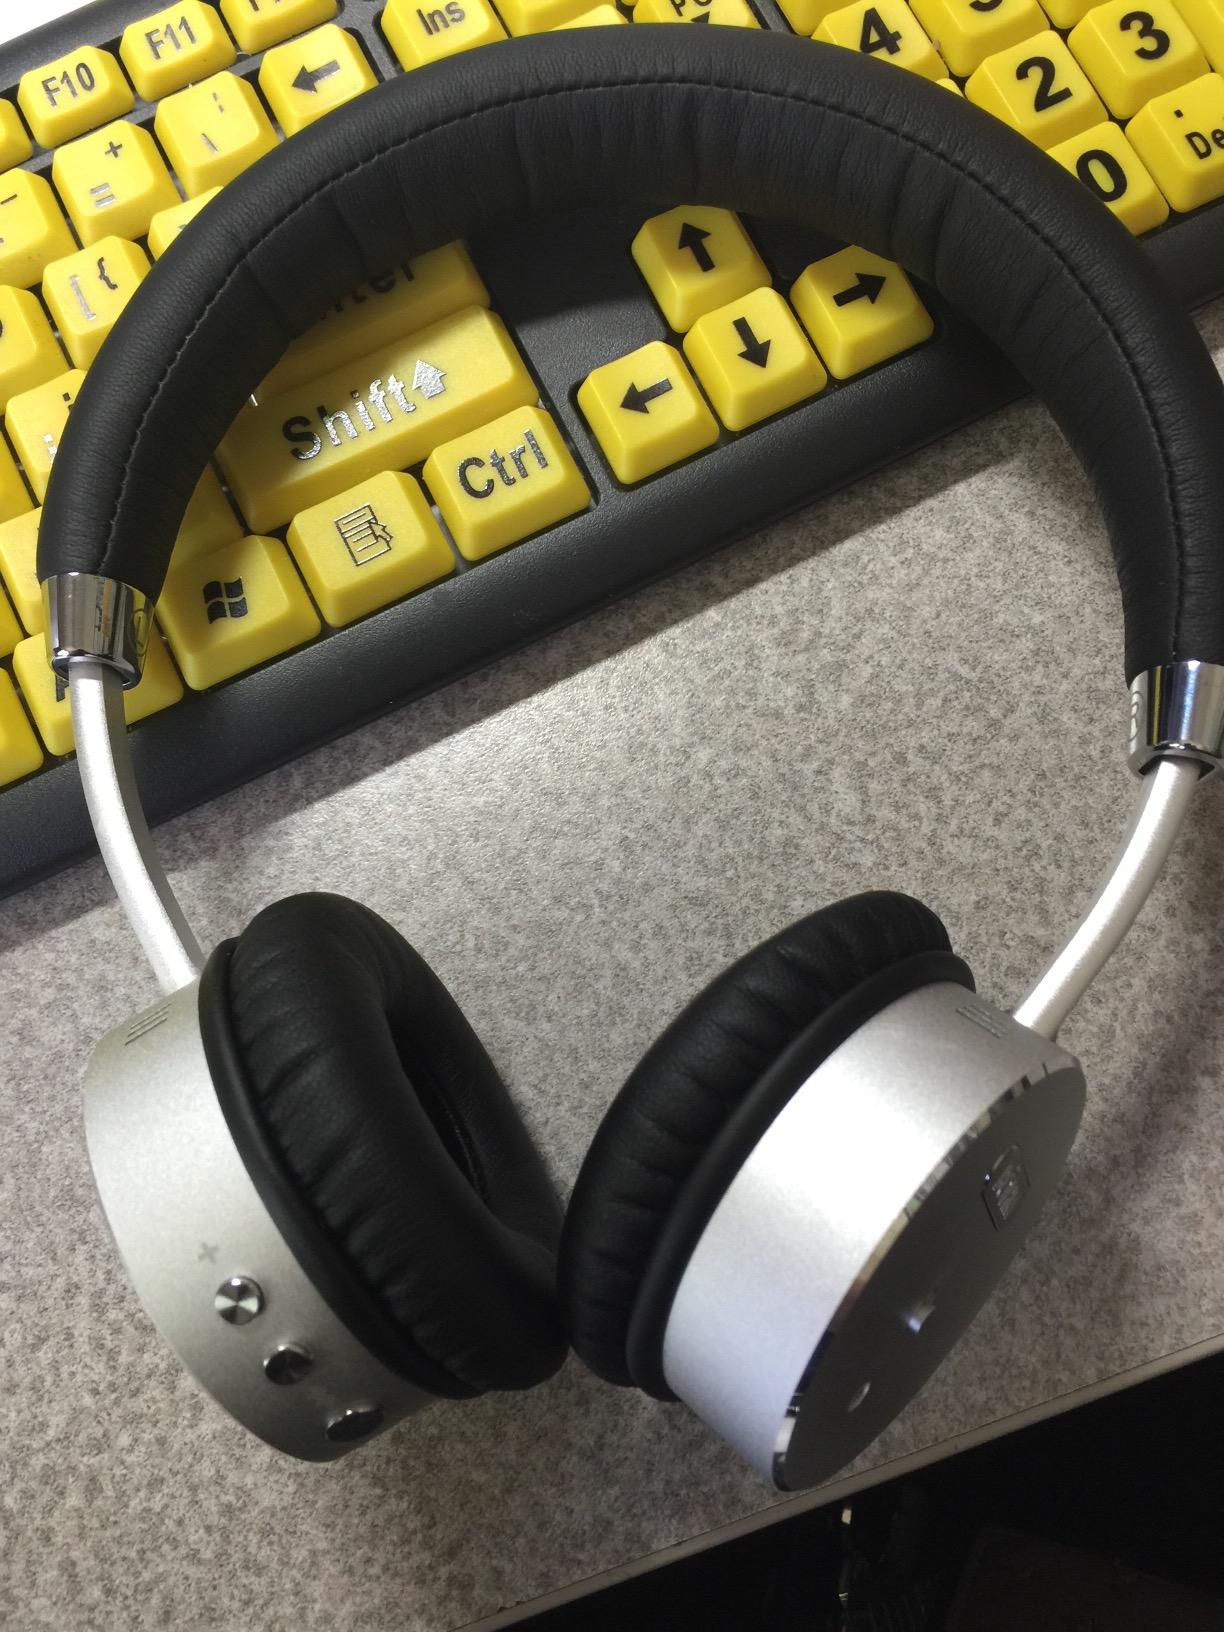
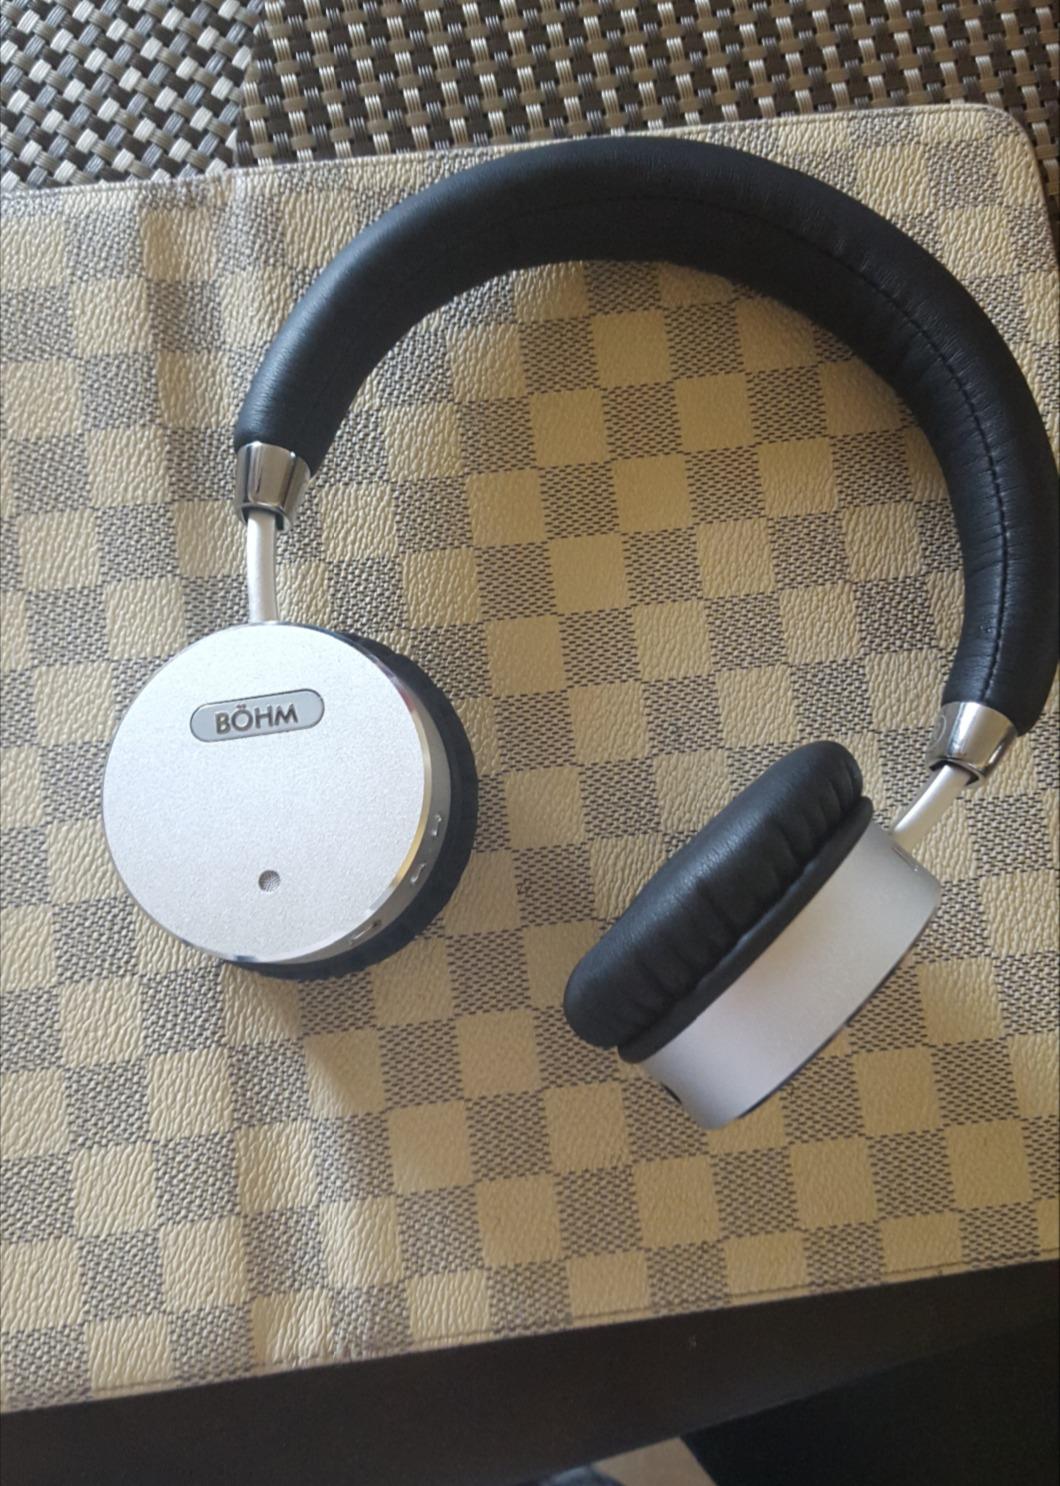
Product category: headphones
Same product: yes